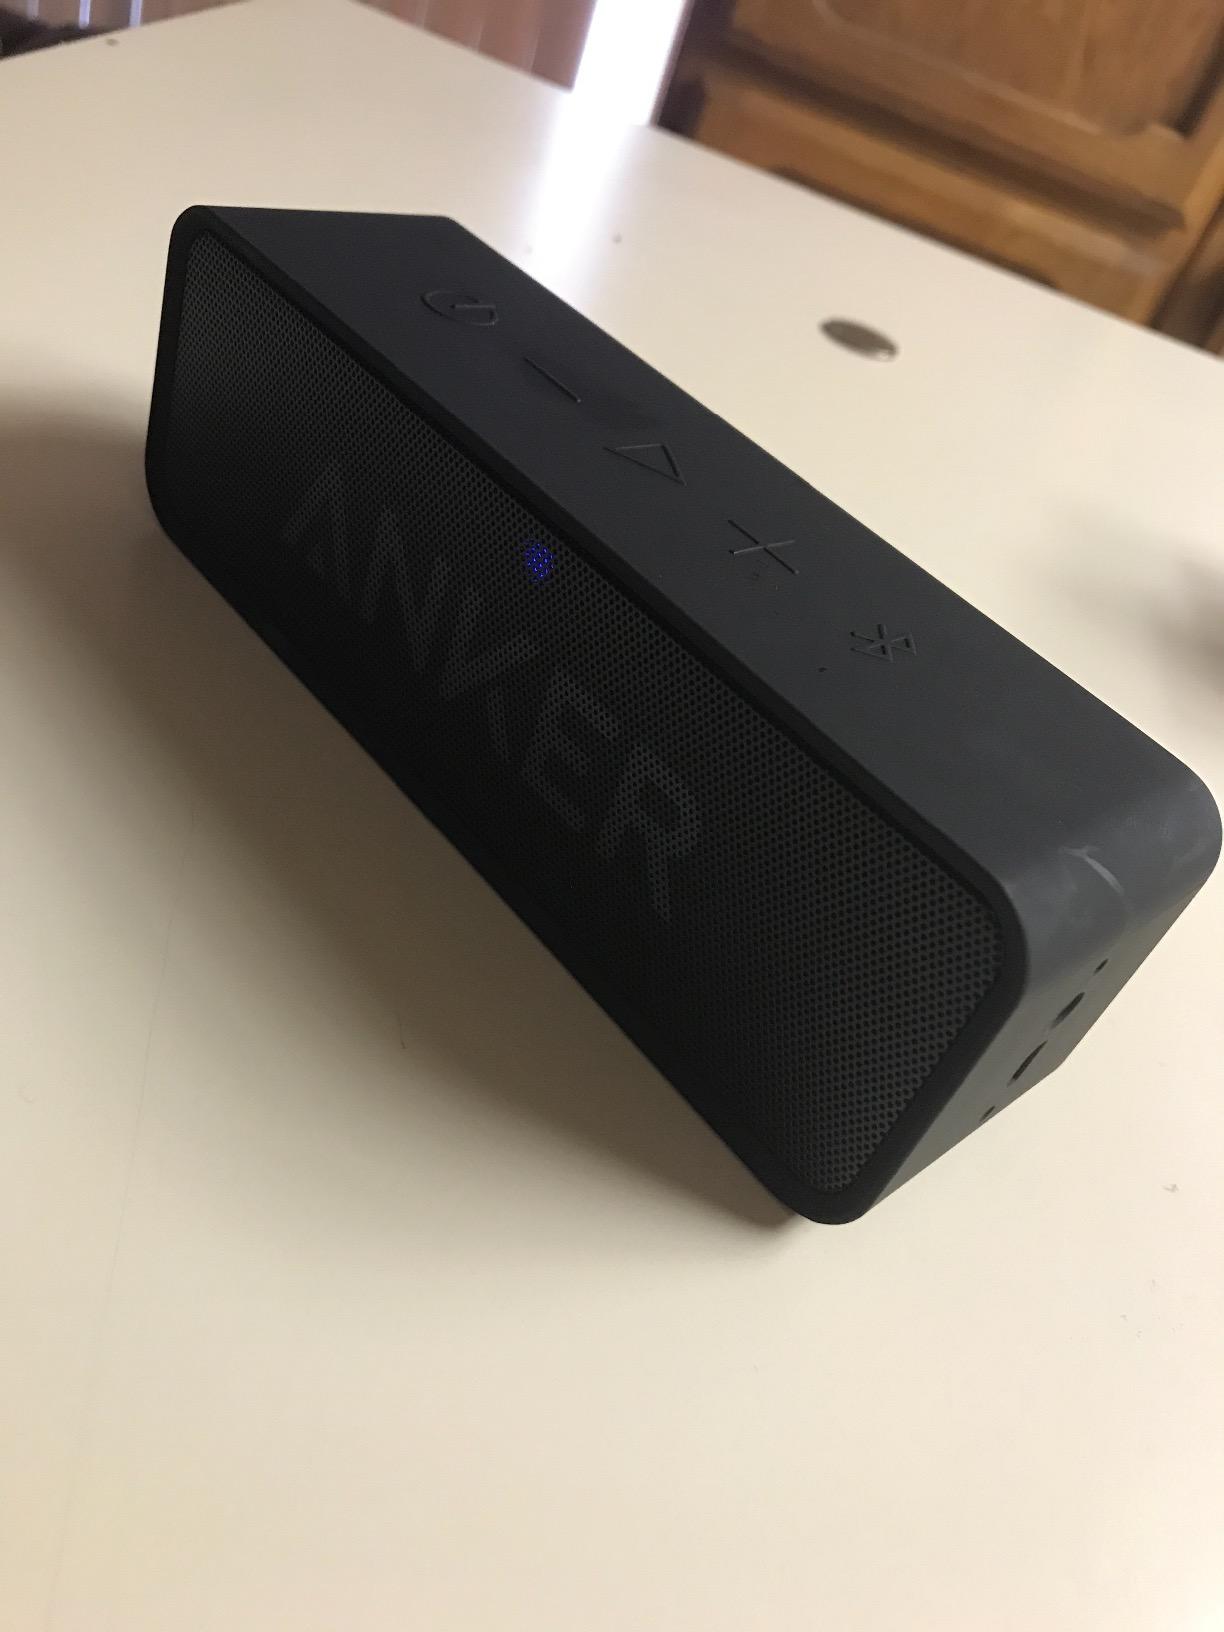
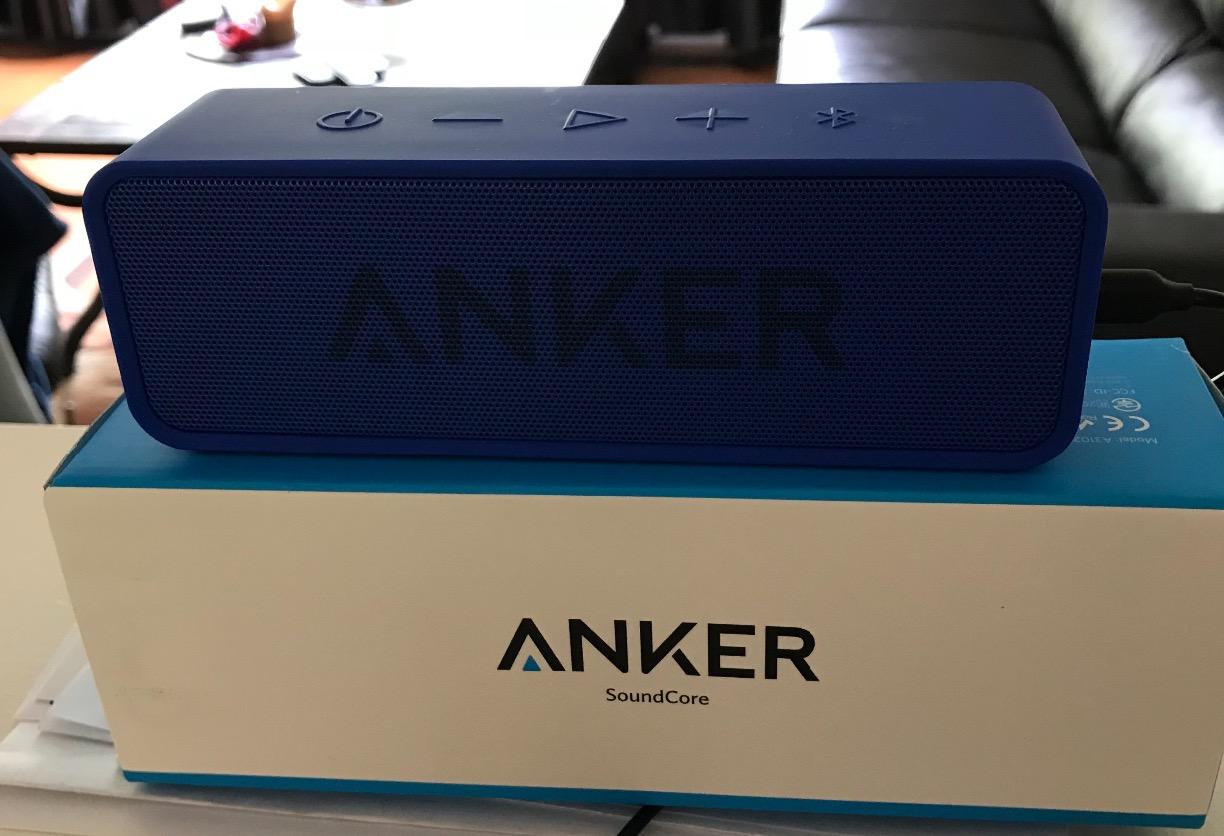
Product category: speaker
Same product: no